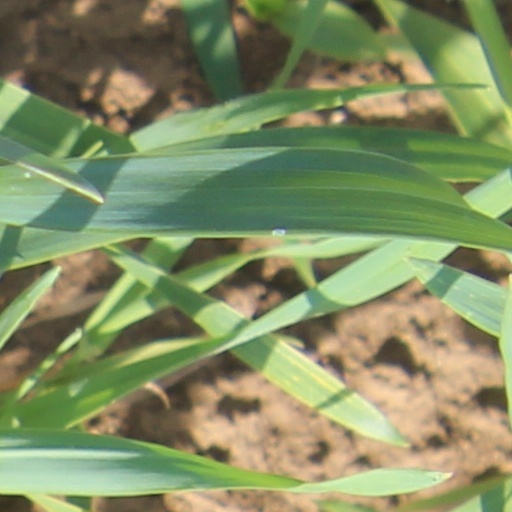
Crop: wheat